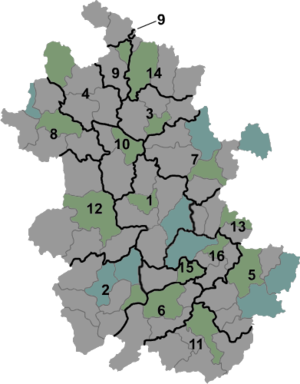
L'Anhui est une province intérieure située à l'est de la République populaire de Chine dont le chef-lieu est Hefei.
Cet article recense les subdivisions administratives de l'Anhui, en République populaire de Chine.